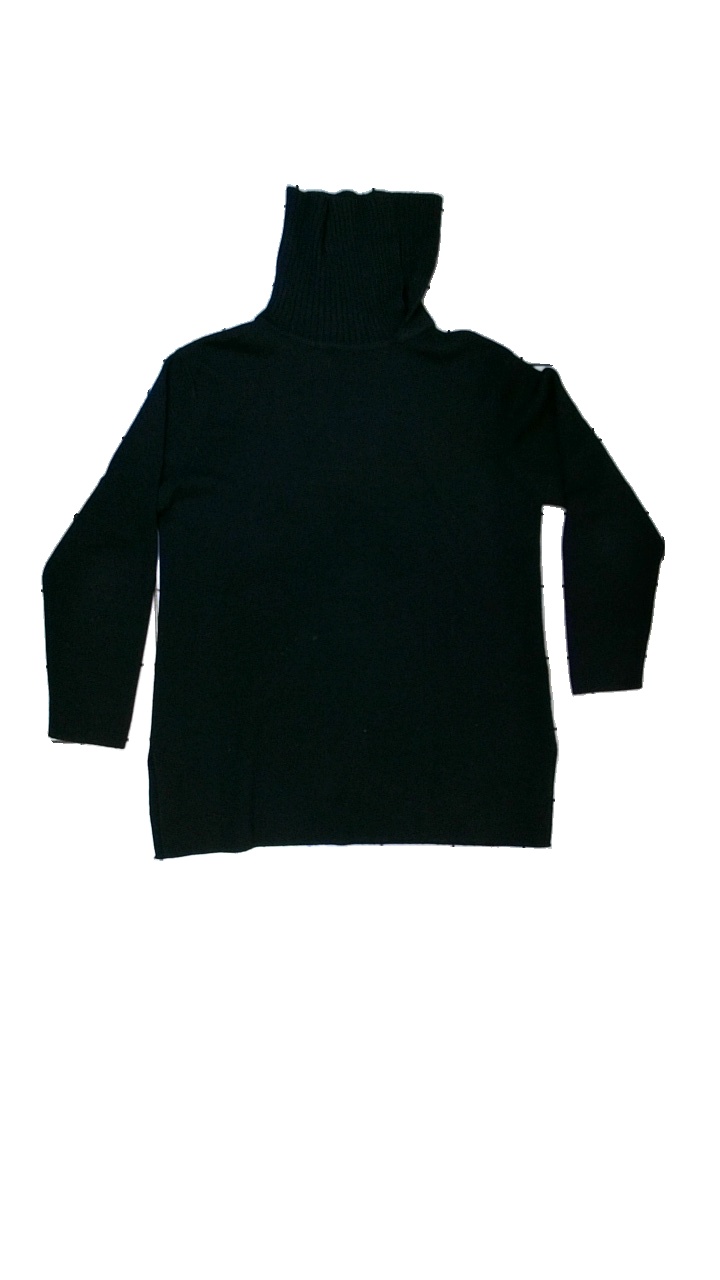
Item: Sweater (Ladies)
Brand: Wico
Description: Black women sweater
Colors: Black
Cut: Regular
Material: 50% merino wool, 50% acryllic
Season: Autumn
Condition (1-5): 2
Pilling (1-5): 1
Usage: Export
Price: <50